Taylorsville Utah Temple

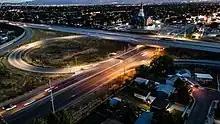
Taylorsville Utah Temple

The landscaping around the temple features flower beds and greenery, various trees, numerous lamp posts, and paved walkways that circle the building, contributing to the artistic and symmetrical patterns that surround the building.